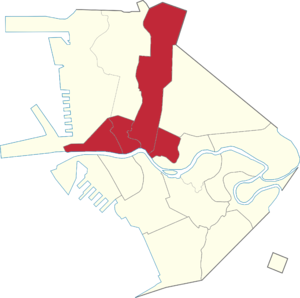
Manille aux Philippines est constituée de six circonscriptions législatives, chacune représentée par un député à la Chambre des représentants.